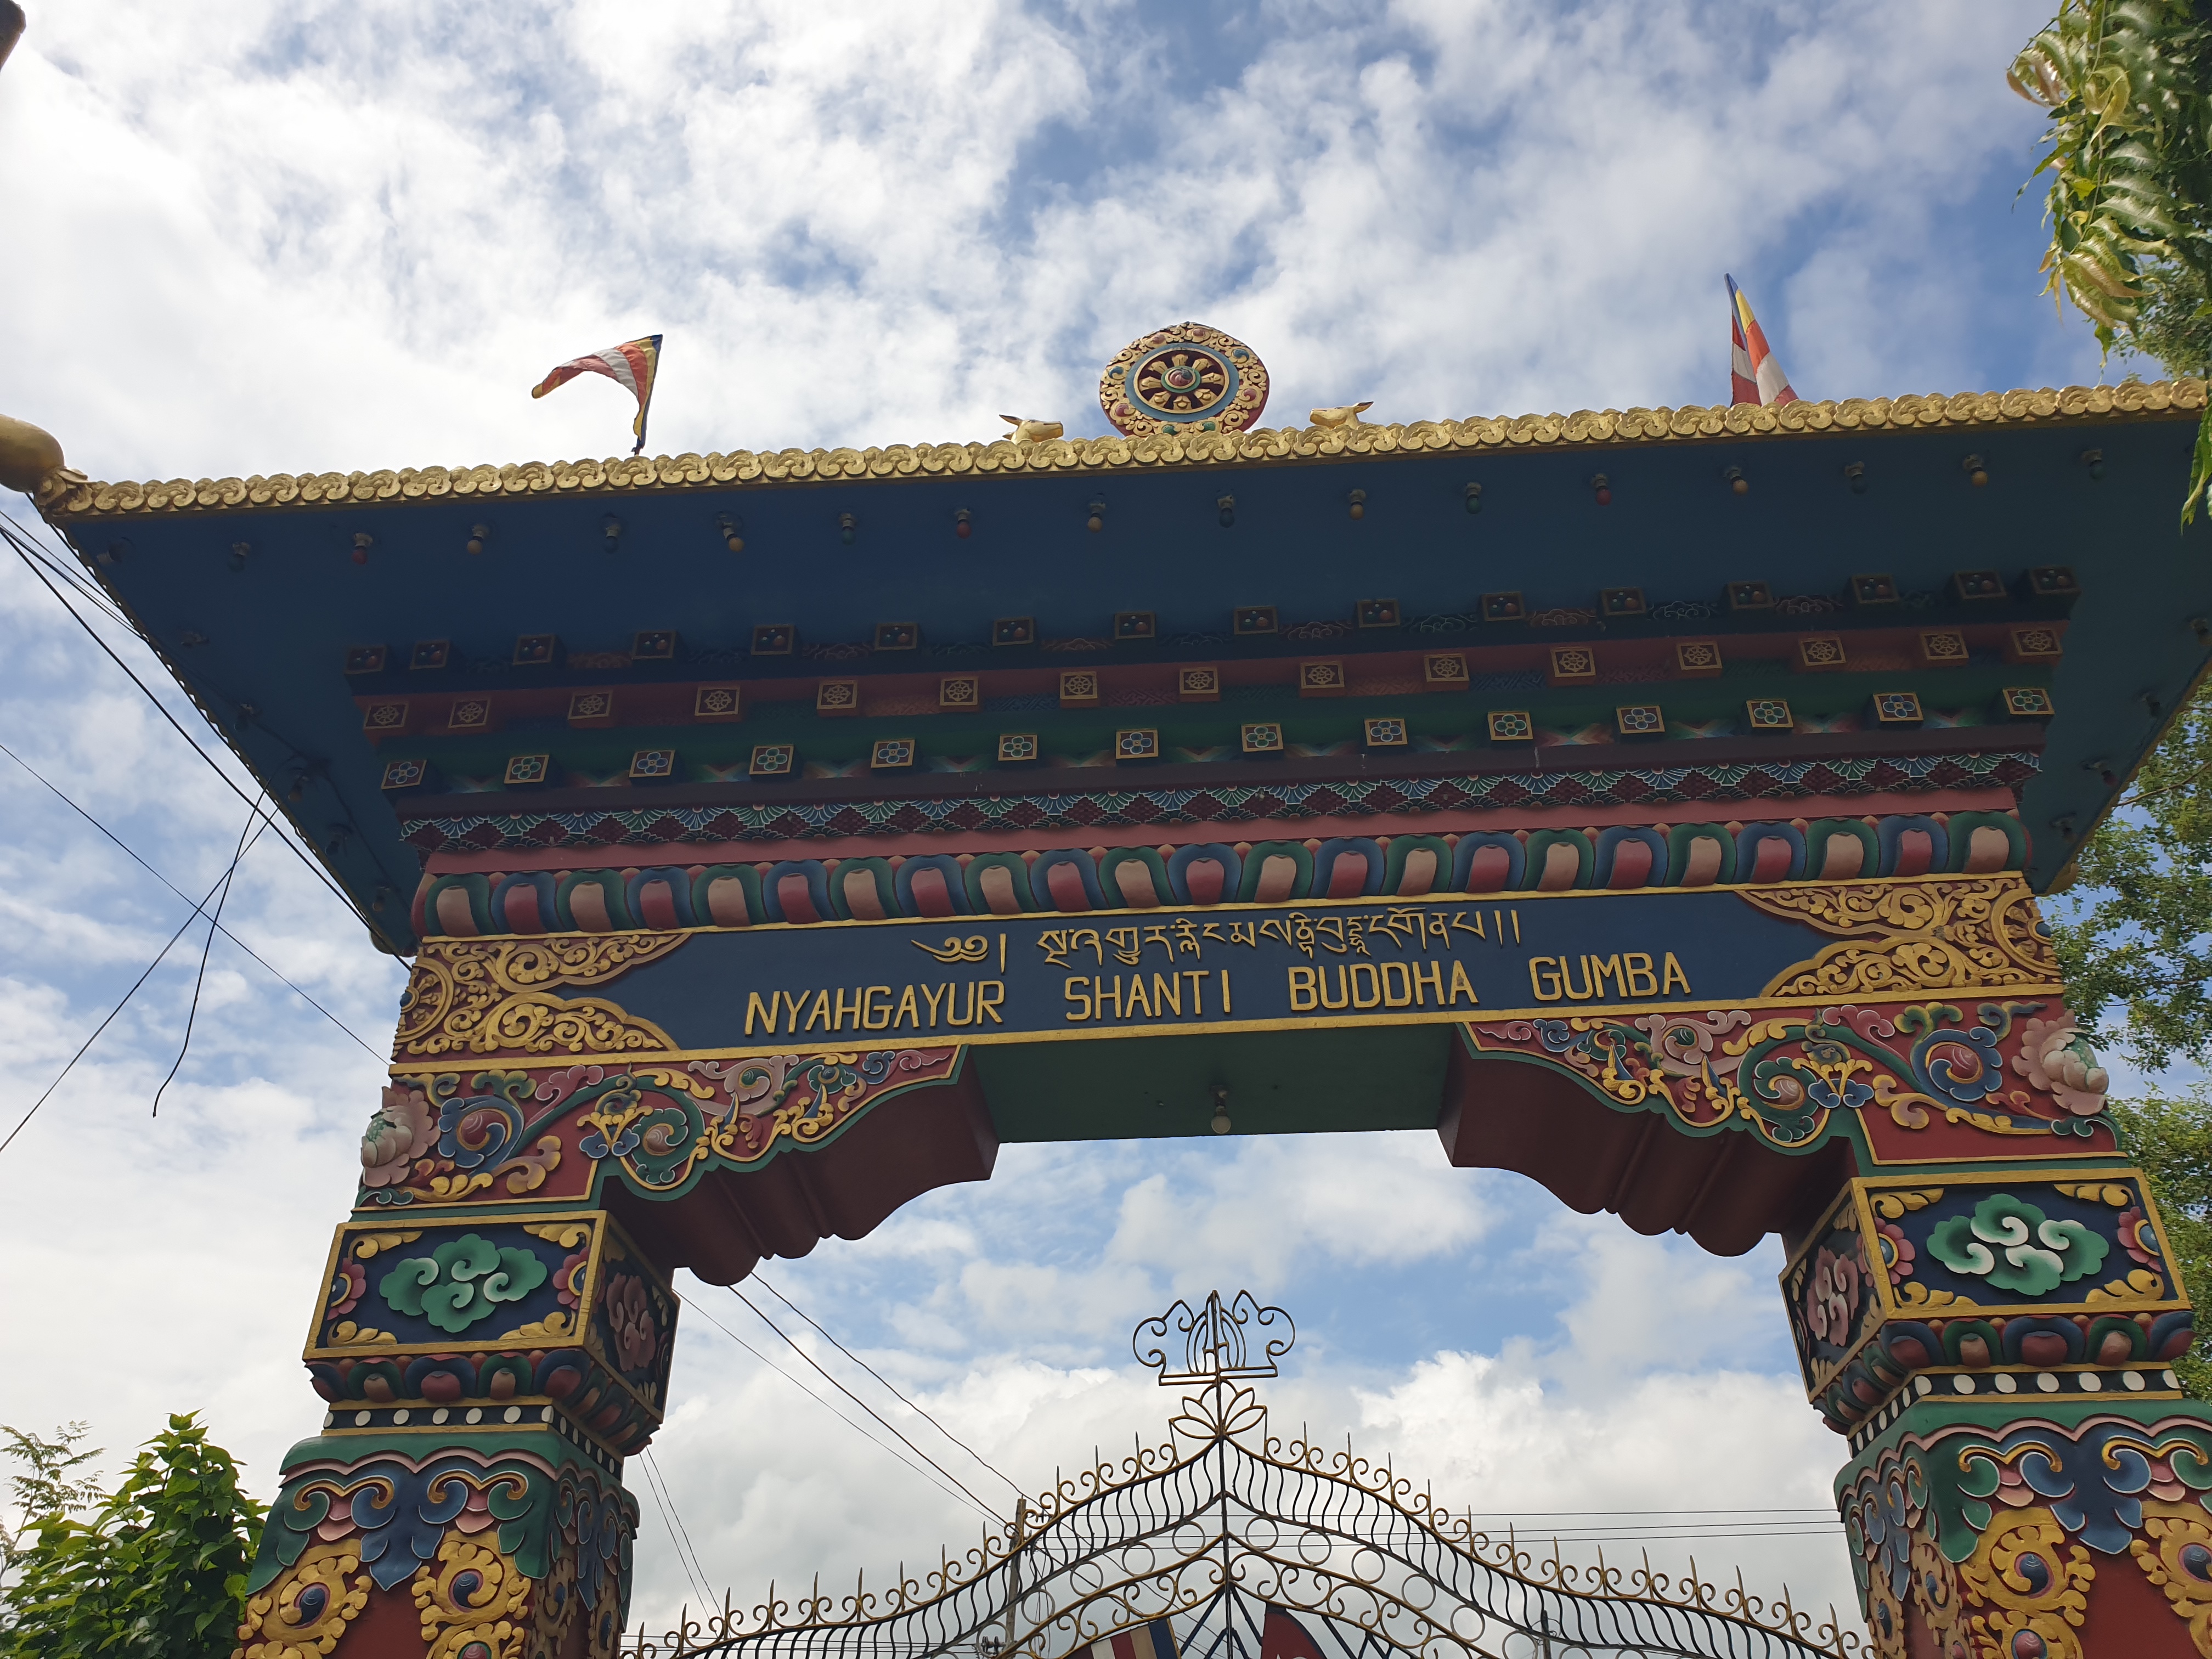
Heritage site: Nyahgayur_Shanti_Buddha_Gumba